Halwill Junction railway station

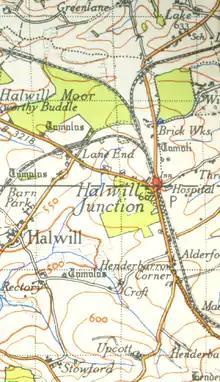
A map of the station and surrounding lines from 1946

The station was opened in January 1879 by the London and South Western Railway (LSWR) following the extension of its line from Meldon Junction on the Okehampton to Plymouth line to Holsworthy on the new Bude Branch. Five years later, it became a junction station with the construction by the North Cornwall Railway of a line south to Launceston which gave the latter company a direct through route over LSWR metals to London Waterloo. The opening of the route south led to the renaming of the station - to "Halwill Junction" - in March 1887. By the close of the century both lines had been extended - the Bude Branch reaching Bude by 10 August 1898 and the North Cornwall Line to Padstow by 23 March 1899.